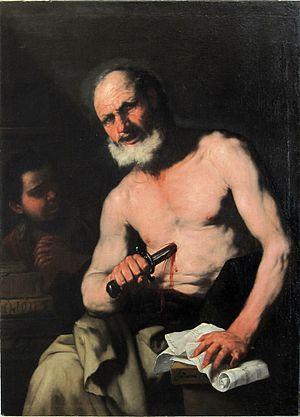
Caton d'Utique au musée des Beaux-Arts André Malraux du Havre.
Le musée d'art moderne André-Malraux est un musée des beaux-arts situé au Havre à l'entrée du port. Grâce à de nombreux dons, legs et achats de la ville, il possède la plus riche collection de peintures impressionnistes en province. Il est ainsi nommé en l'honneur de l'écrivain français André Malraux qui, alors ministre de la Culture, fit de ce musée un lieu d'avant-garde, le premier Musée-Maison de la culture, qu'il inaugura en 1961.